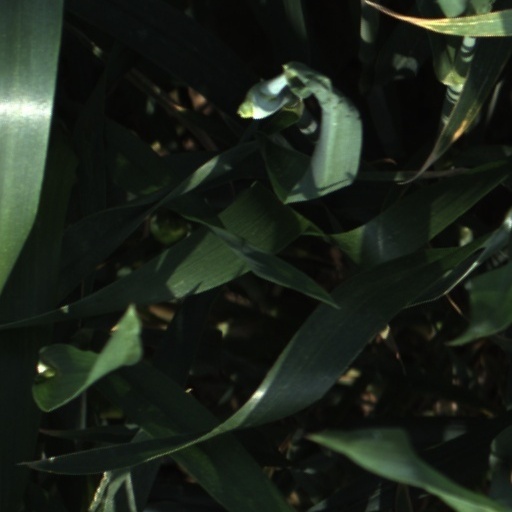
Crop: wheat